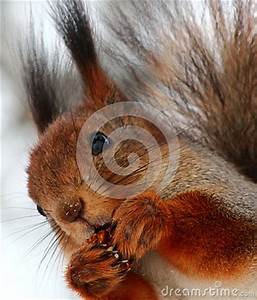
Label: scoiattolo